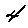
Label: 4